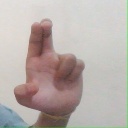
अक्षर: आ